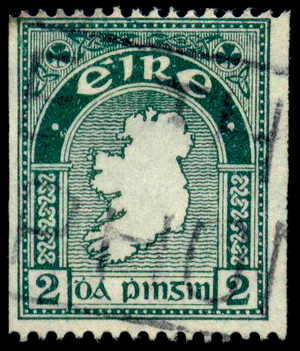
Le timbre 2 pence 1935 non dentelé verticalement est un timbre-poste expérimental émis en 1935 par l'Irlande. Il s'agit d'un des timbres les plus rares et les plus chers du pays et il est souvent désigné par ses références "Scott 68b", "SG 74b" ou "YT 43a".